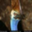
Label: bird